Orpha Woods Foster

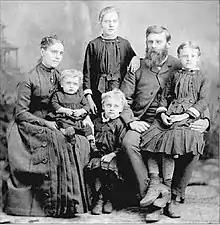
Orpha Woods Foster, her husband and children

She was active in civic work; she was the chairman on Los Angeles District Board for 5 years; she was president of the Ventura County Federation of Women's Clubs; she was auditor of State Federation for 2 years.